Scientific collection

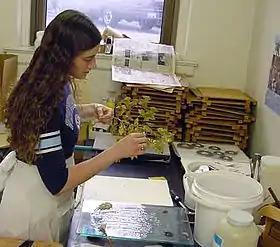
Preparation of a plant for a Herbarium

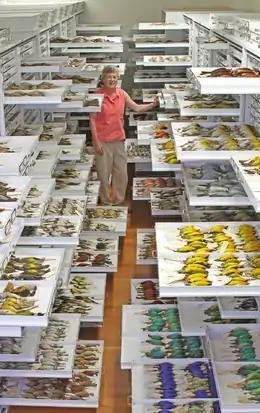
Ornithological collection at the Museum of Comparative Zoology of Natural history of Harvard Museum of Natural History. Museum collections are tremendous repositories of specimens and data of many sorts, including phenotypes, tissue samples, vocal recordings, geographic distributions, parasites, and diet.

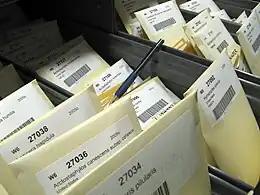
View in a Seedbank at the Western Regional Plant Introduction Station

The indexing of the collections was historically made by directories, catalogs, index cards, today supplemented by or replaced by databases with information such as e.g. scientific description, including picture, name, location, find circumstances, fund age, scientific analysis, phylogenetic relationships, DNA and isotope analysis results, analysis of pollutants, references, condition of the property, owner changes and name changes.